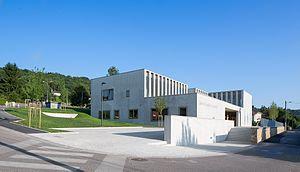
Maison commune
Échenoz-la-Méline est une commune française située en banlieue sud de Vesoul dans le département de la Haute-Saône, en région Bourgogne-Franche-Comté. Ses habitants sont appelés les Mélinois.